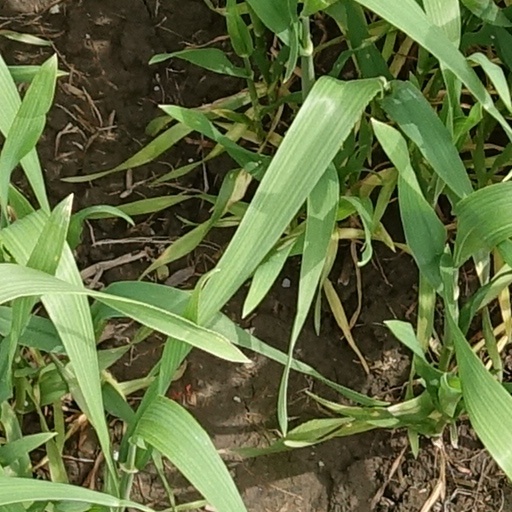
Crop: wheat